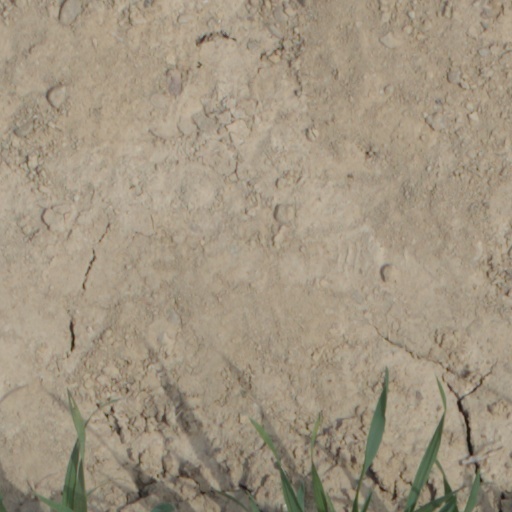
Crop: wheat